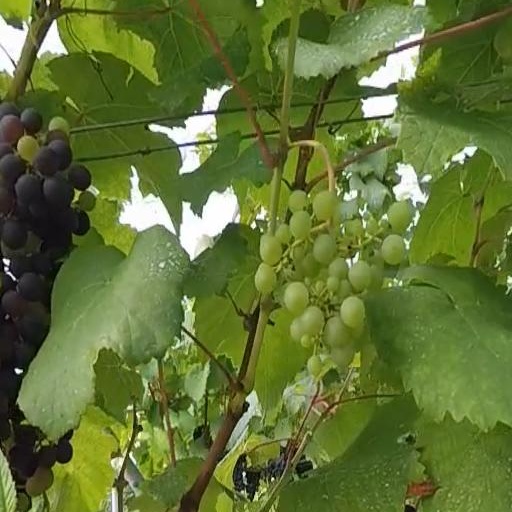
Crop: grape